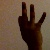
The image shows a hand gesture representing the number 9 in Indian Sign Language.